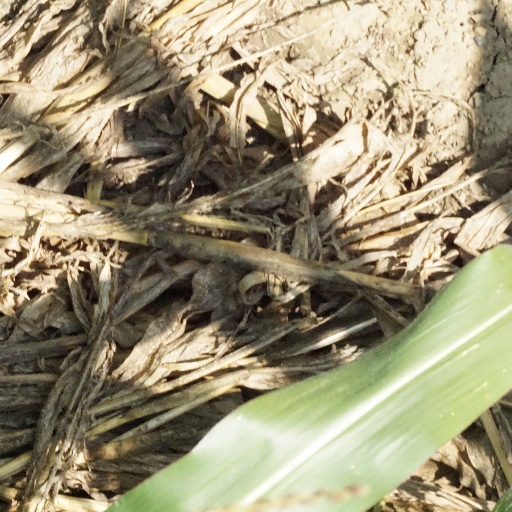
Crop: maize; corn